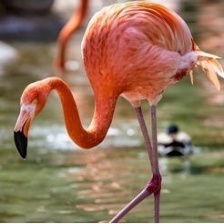
Species: AMERICAN FLAMINGO
Scientific name: PHOENICOPTERUS RUBER